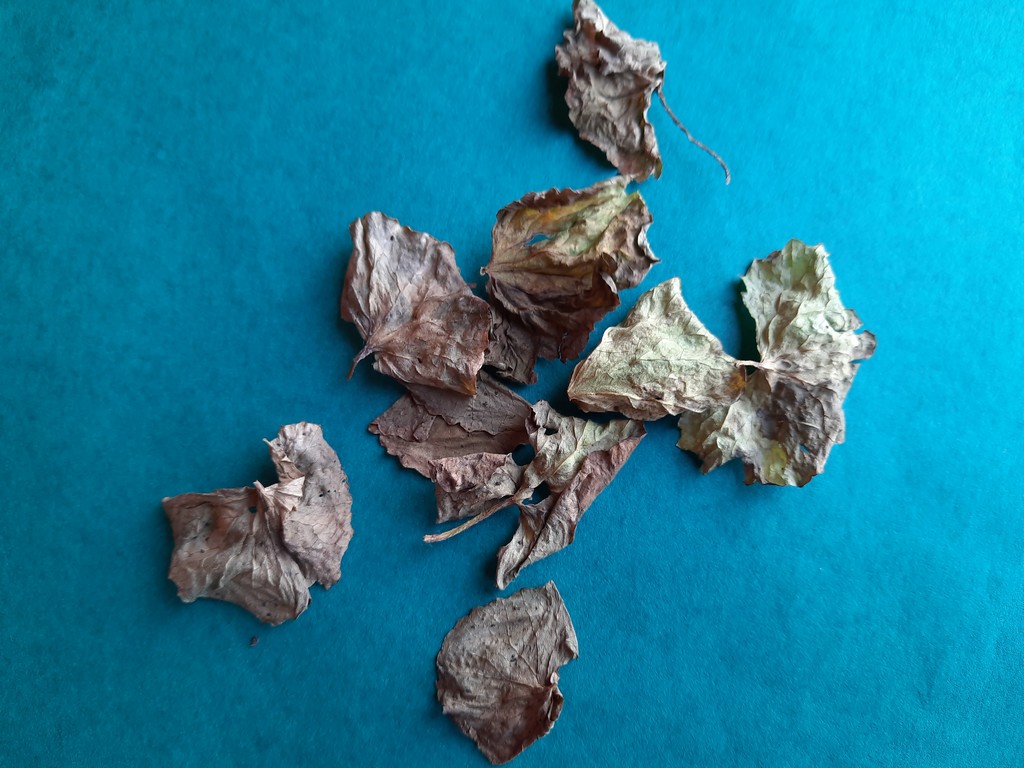
Label: Dried